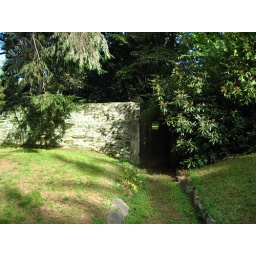
A cute little wooden door in a stone wall. It looks very old.